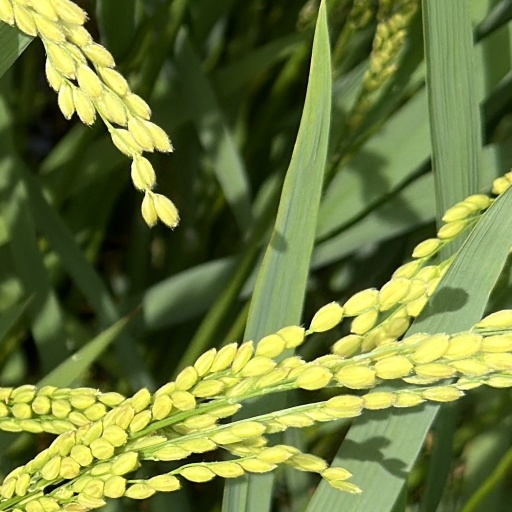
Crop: rice